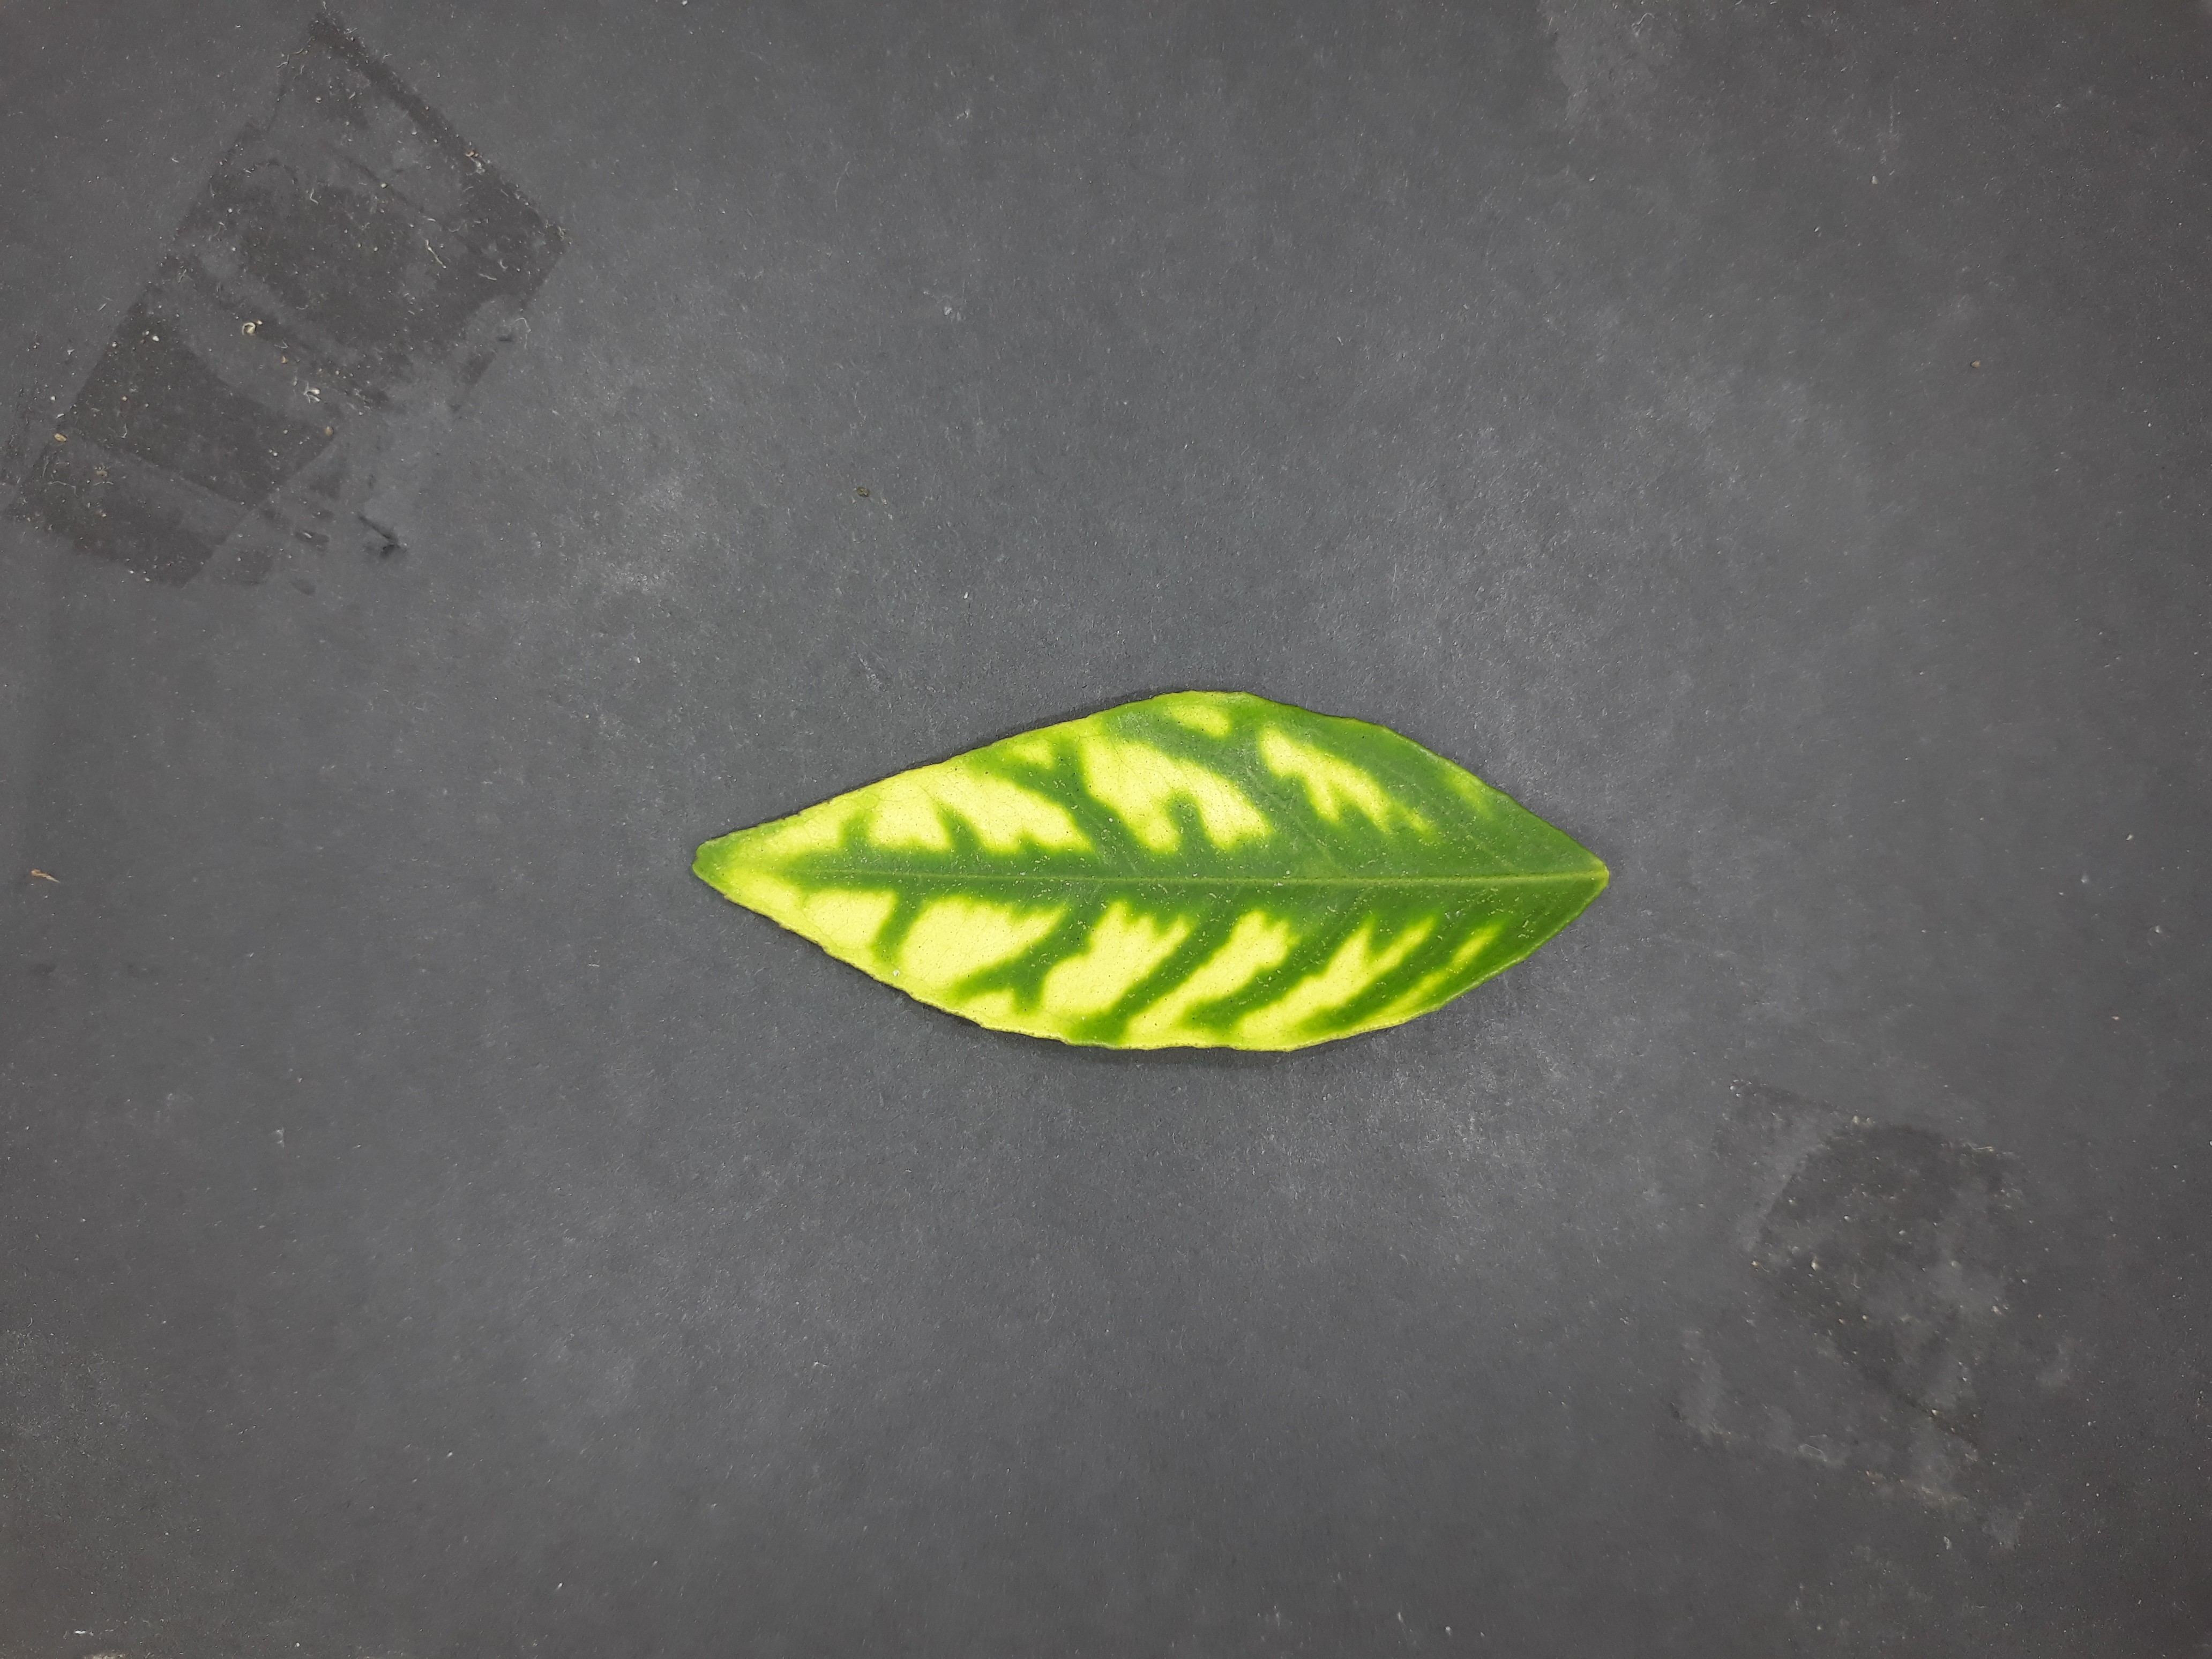
Label: Zinc deficiency (Zn)